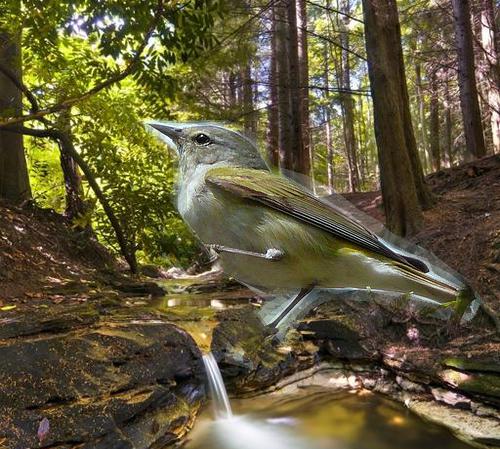
Bird species: Tennessee_Warbler
Bird type: landbird
Background: land